Stann Creek Railway

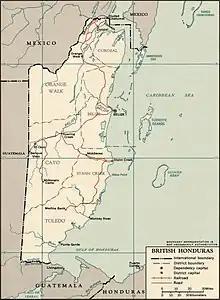
British Honduras, 1965, showing Stann Creek Railway

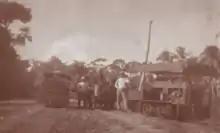
Diesel locomotives in a banana plantation

After banana production was reduced to 5,000 stems a week in 1924 and the United Fruit Company ceased operations, the government procured two diesel shunting locomotives capable of handling the entire line at 8 mph (13 km/h).